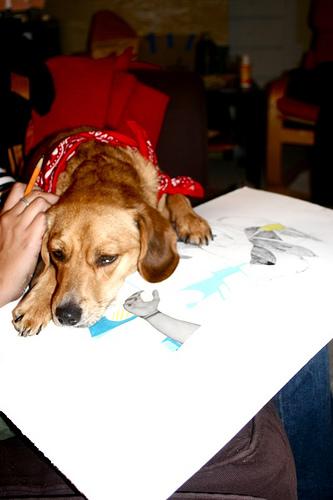
Breed: beagle